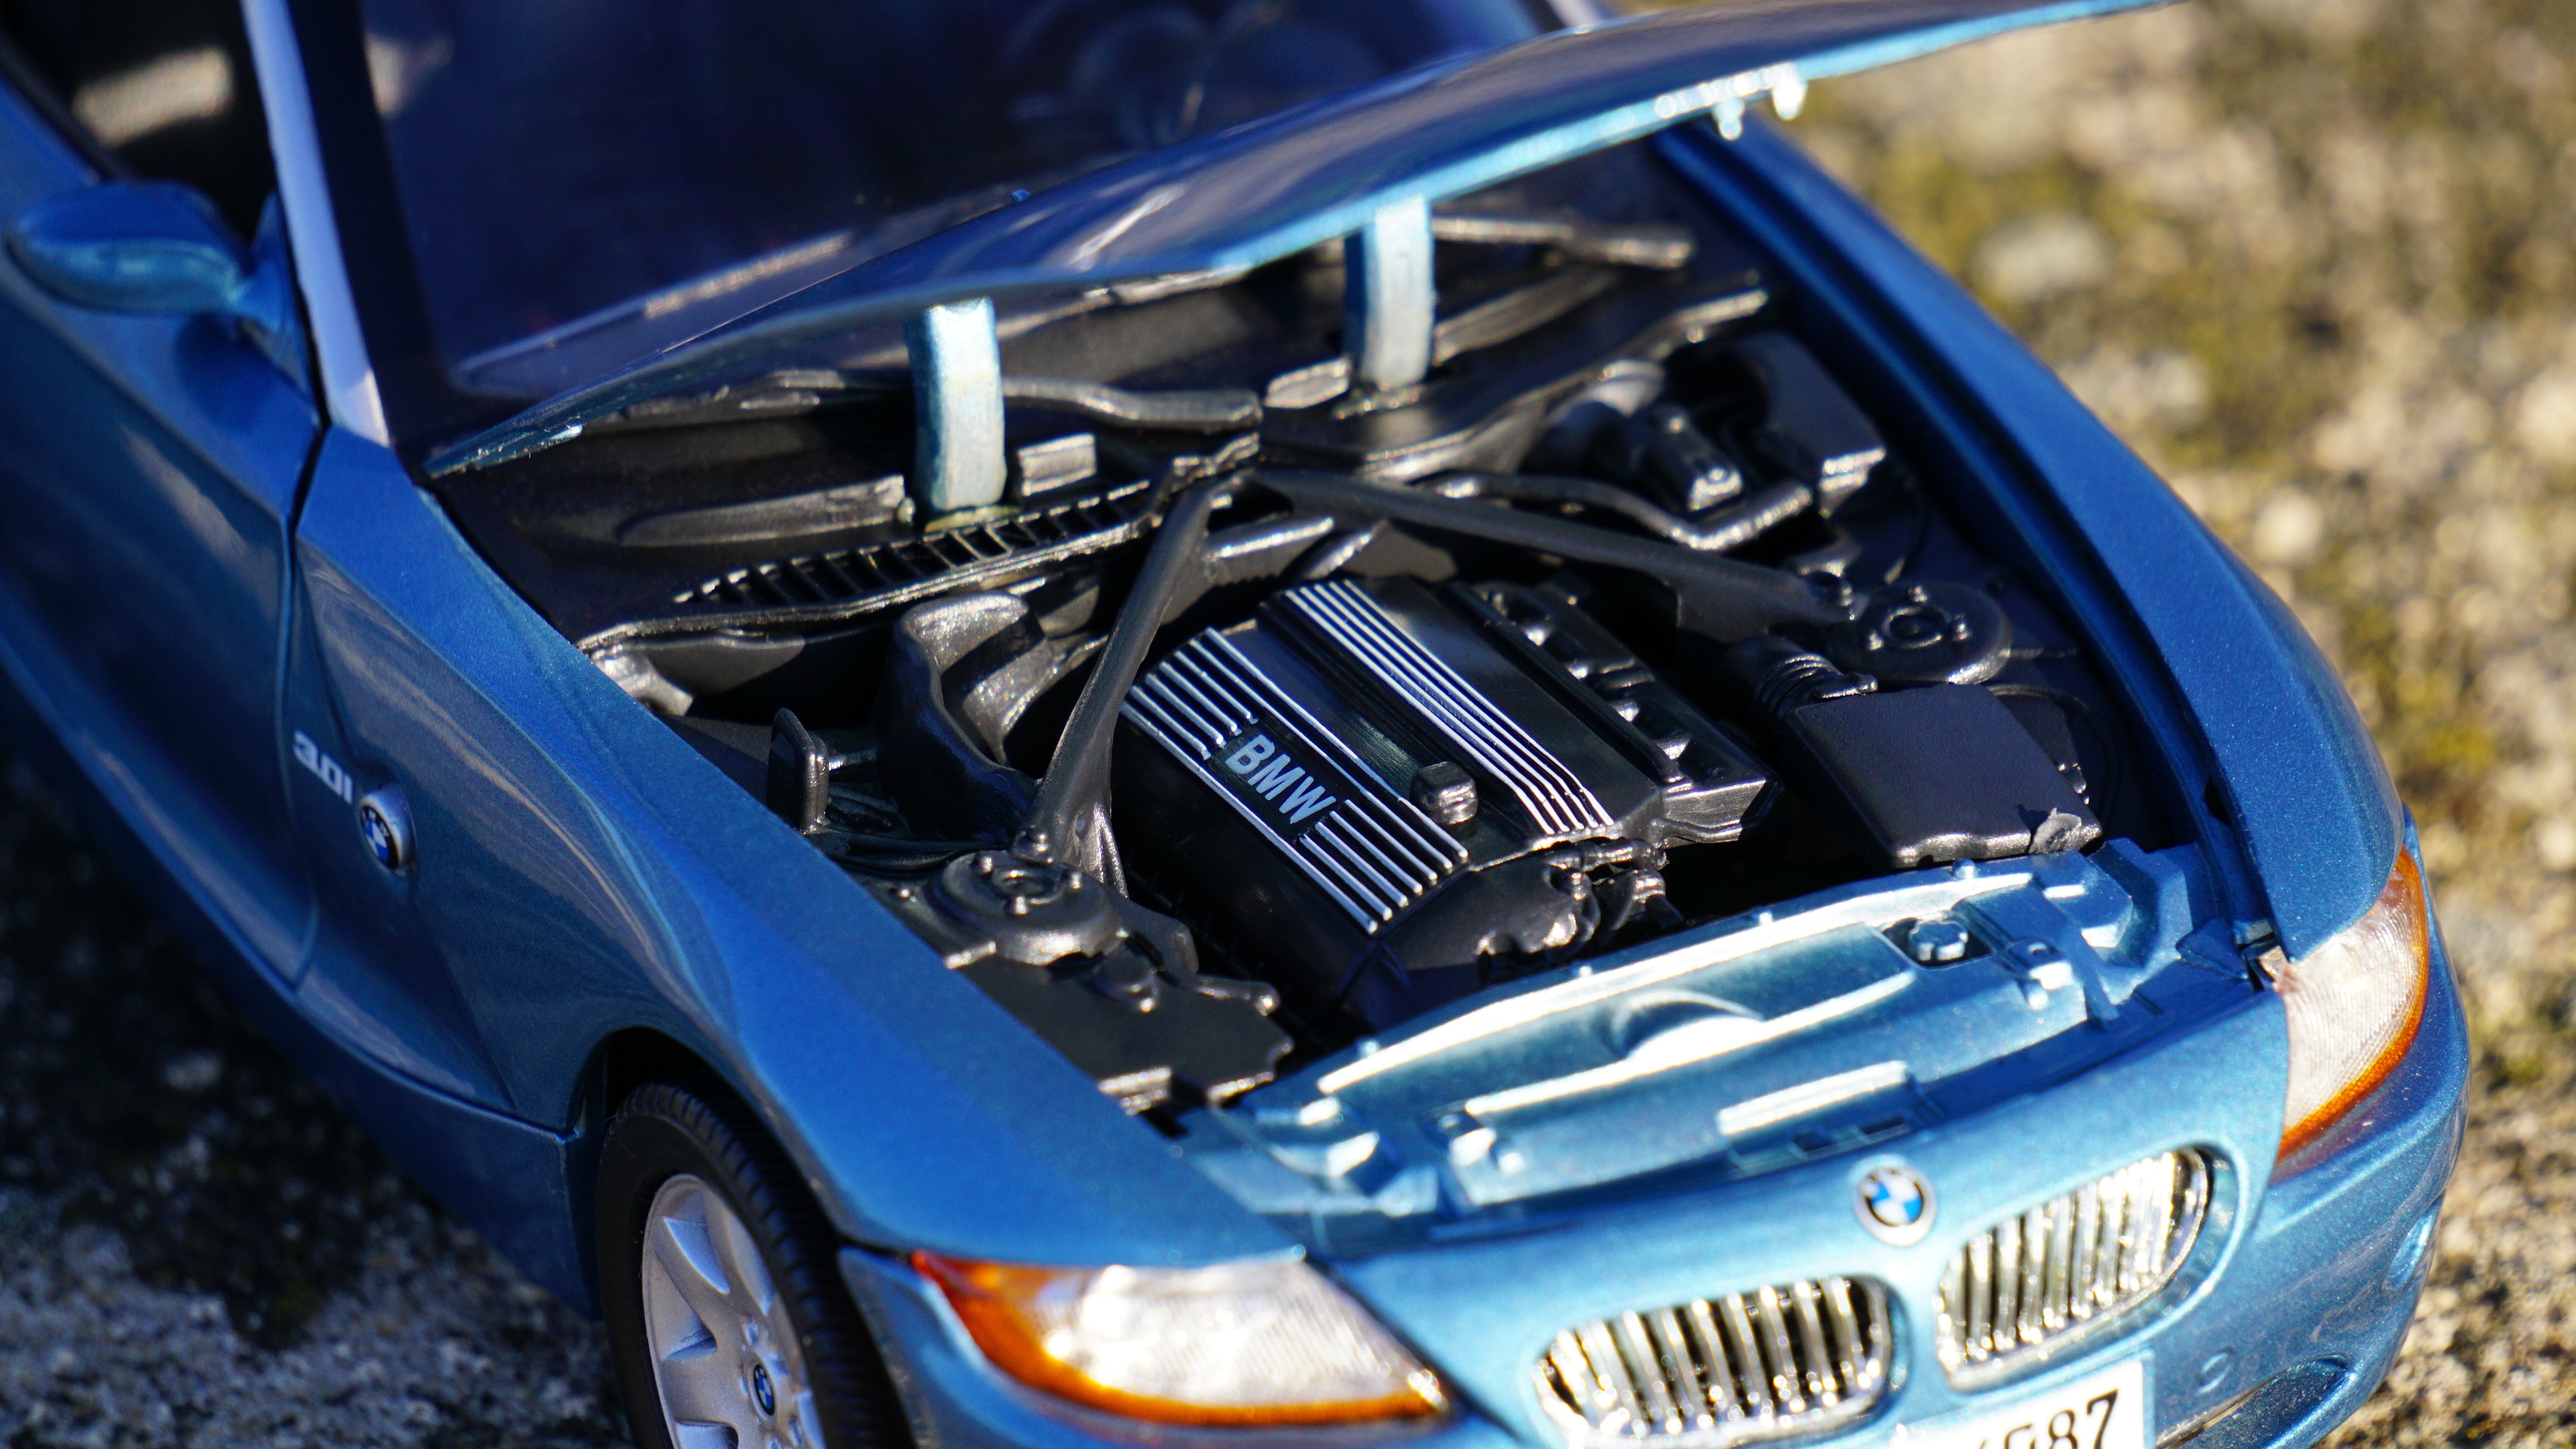
sport, car, wheel, automobile, transportation, transport, model, vehicle, auto, speed, toy, sports car, bumper, supercar, power, performance, bmw, german, convertible, roadster, shiny, acceleration, land vehicle, automobile make, automotive exterior, automotive design, luxury vehicle, bmw z4, bmw z3